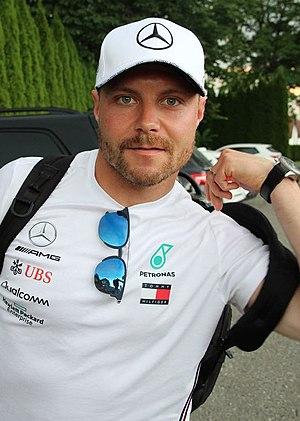
Valtteri Bottas, né le 28 août 1989 à Nastola, est un pilote automobile finlandais. Vainqueur du championnat de GP3 Series 2011, il fait ses débuts en Formule 1 en 2013 au sein de l'écurie Williams et obtient ses premiers podiums l'année suivante. À la suite du départ inattendu de Nico Rosberg, cinq jours après l'obtention de son titre mondial, Bottas est recruté par Mercedes Grand Prix pour faire équipe avec Lewis Hamilton en 2017 ; il obtient la première victoire de sa carrière lors de son 81ᵉ départ en Formule 1, à l'arrivée du Grand Prix de Russie. L'année suivante, alors que son coéquipier obtient onze succès, il ne gagne aucun Grand Prix, puis renoue avec la victoire au départ de sa troisième saison avec Mercedes, lors de la première course du championnat 2019 à Melbourne. Il est l'auteur de quatre victoires, réalise avec son coéquipier neuf doublés en 2019 et termine vice-champion du monde. Pilotant pour une quatrième saison aux côtés d'Hamilton lors du championnat 2020, il est au mois d'août reconduit chez Mercedes pour l'exercice suivant, en 2021.